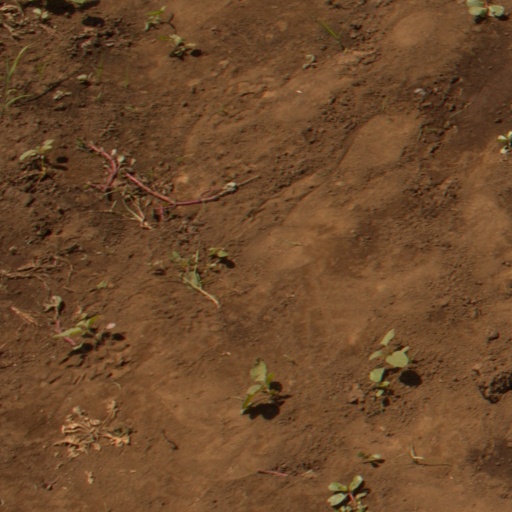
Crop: soybean